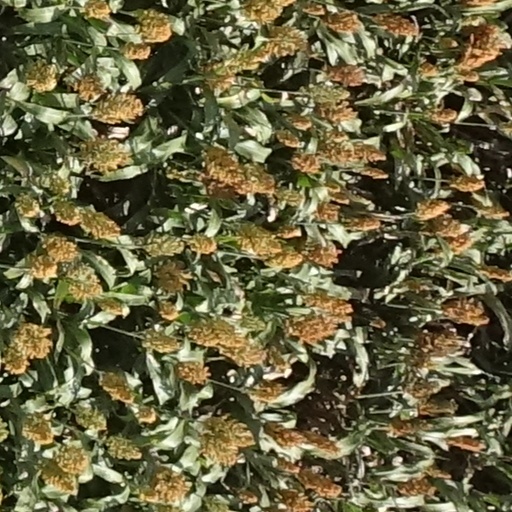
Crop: sorghum